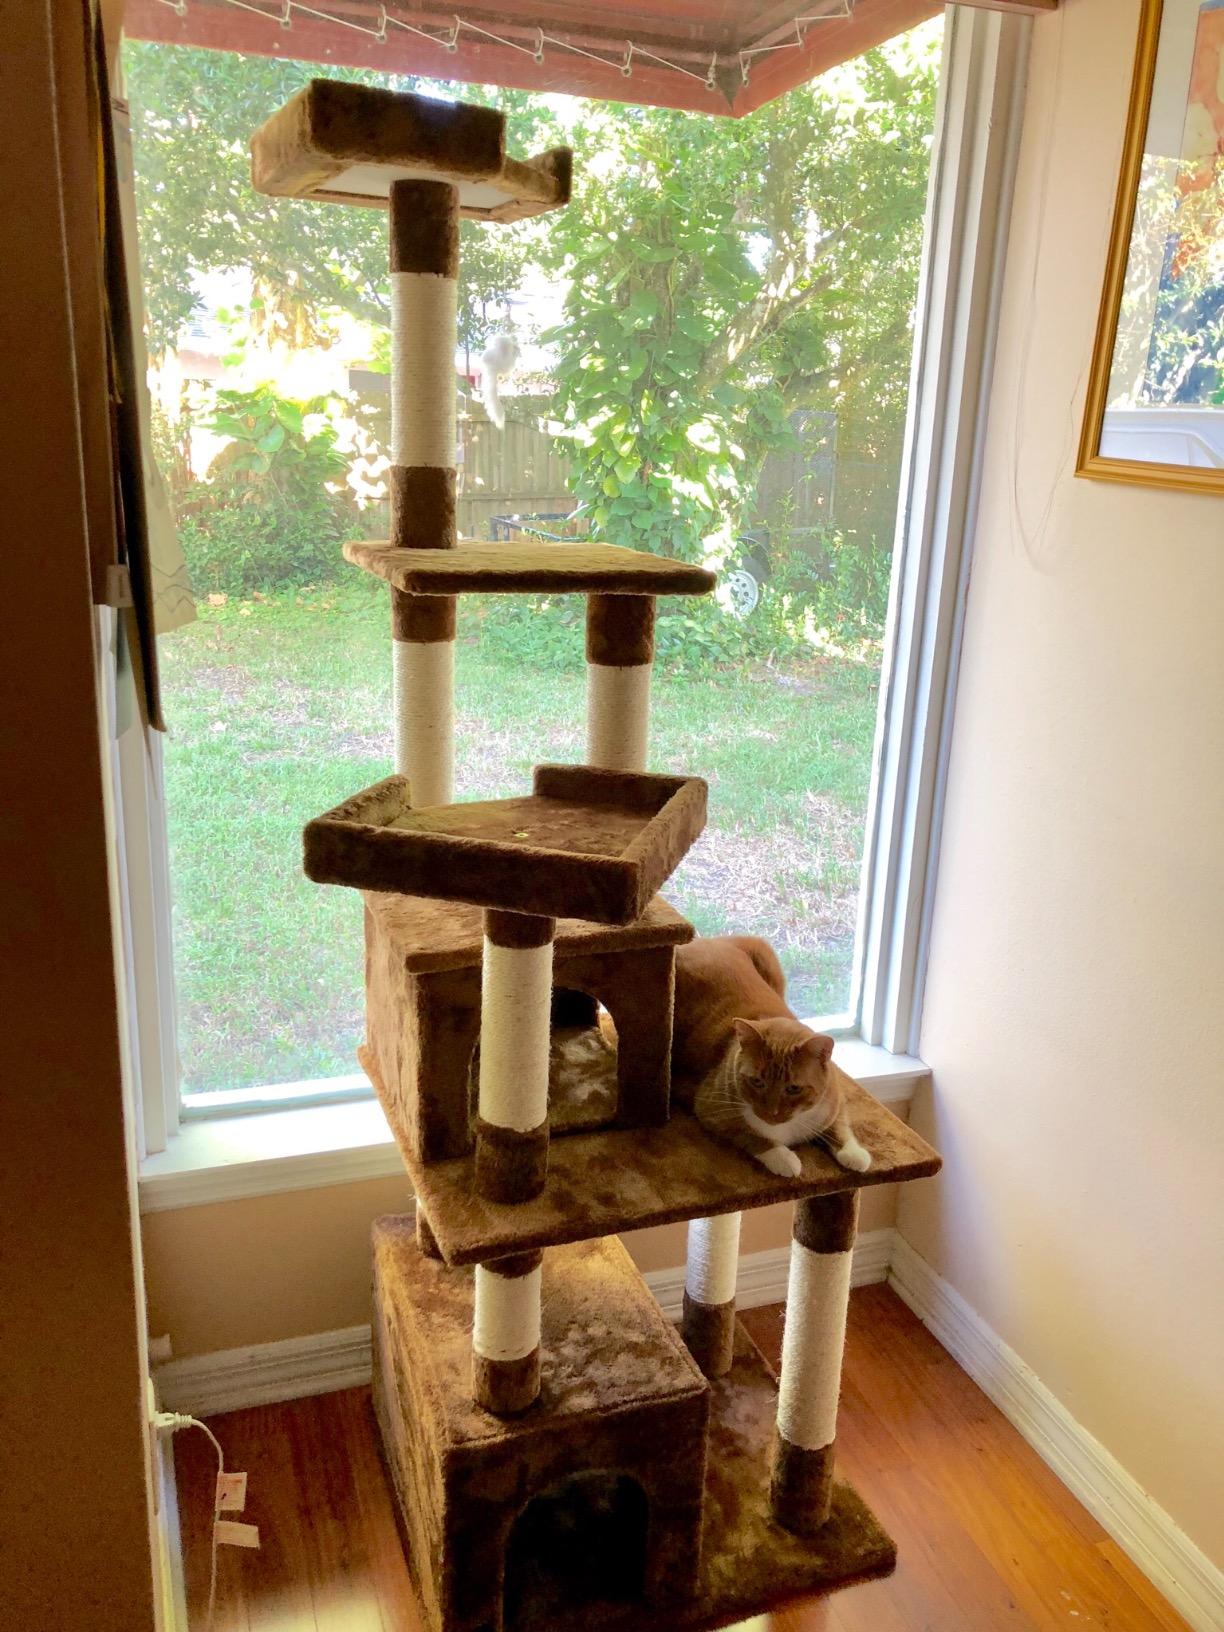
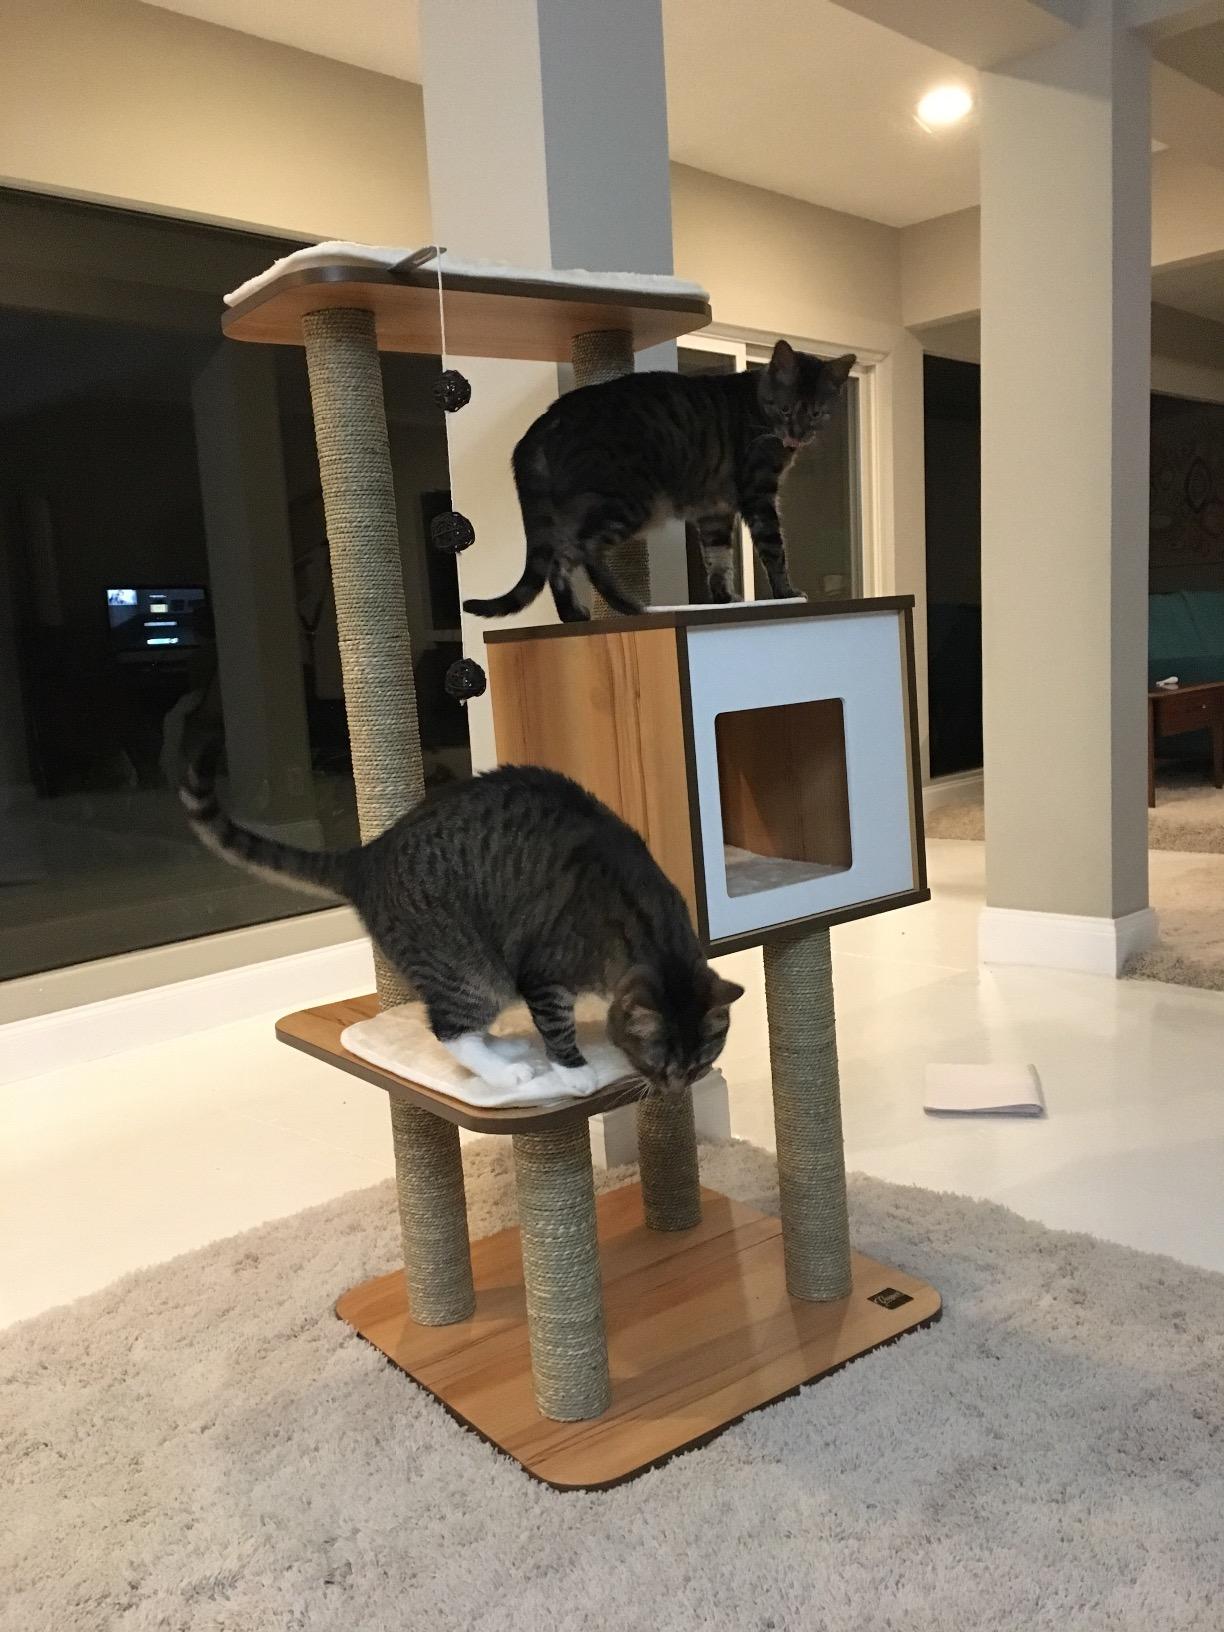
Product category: items_cat tree
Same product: no